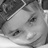
Emotion: neutral